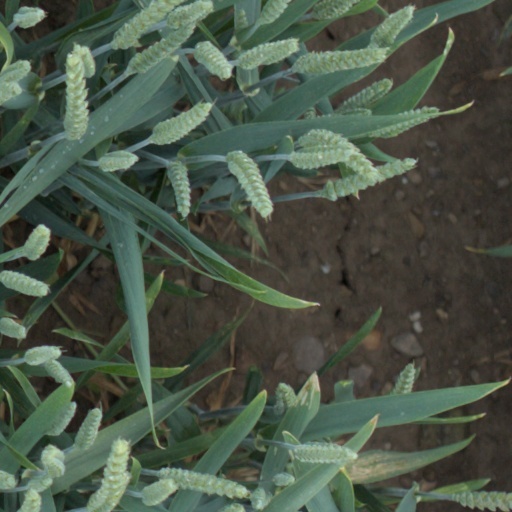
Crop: wheat